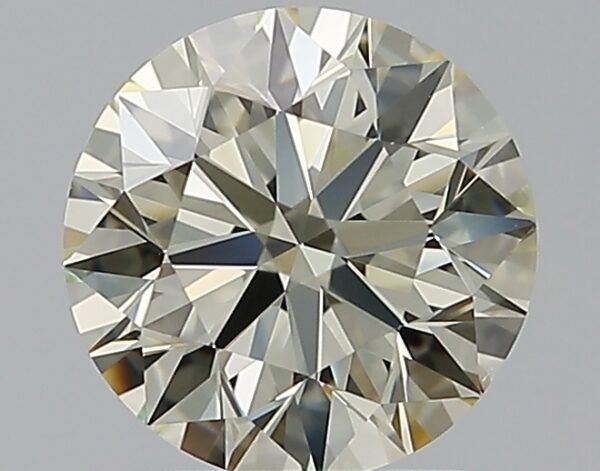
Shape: round
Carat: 1.31
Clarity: VS1
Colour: O-P
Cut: EX
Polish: EX
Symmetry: EX
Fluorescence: N
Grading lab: GIA
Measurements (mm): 6.93 x 6.97 x 4.36